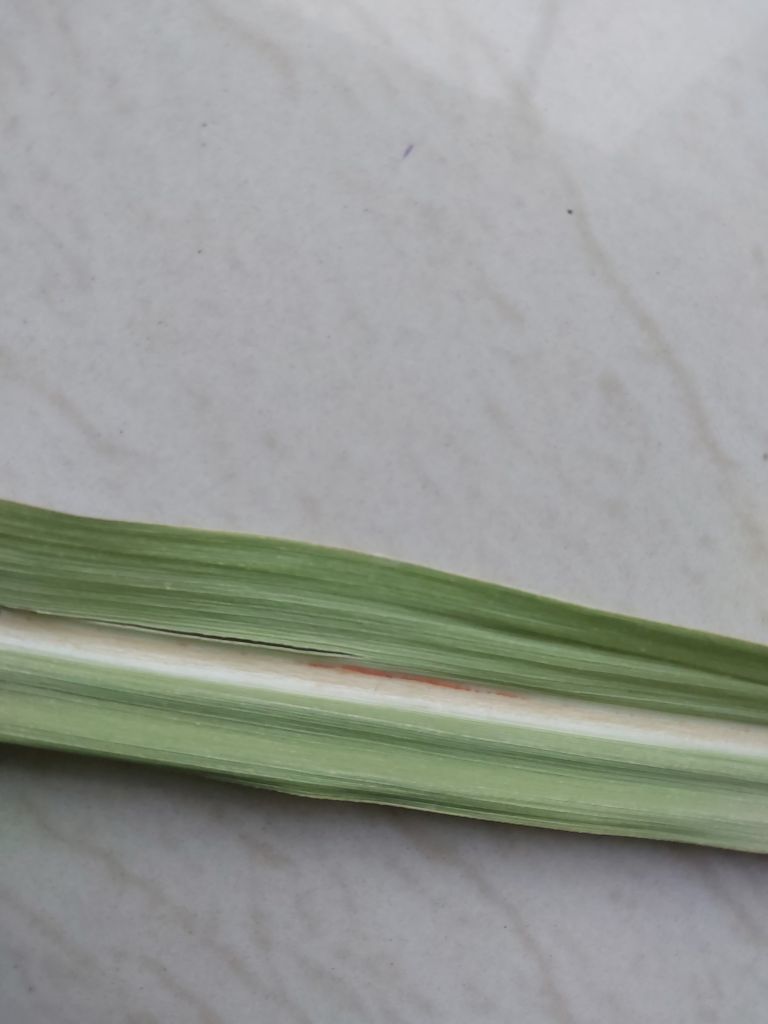
Label: Brown Spot